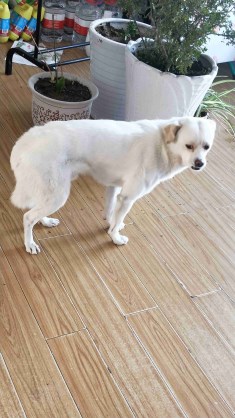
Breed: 3336-n000121-chinese_rural_dog